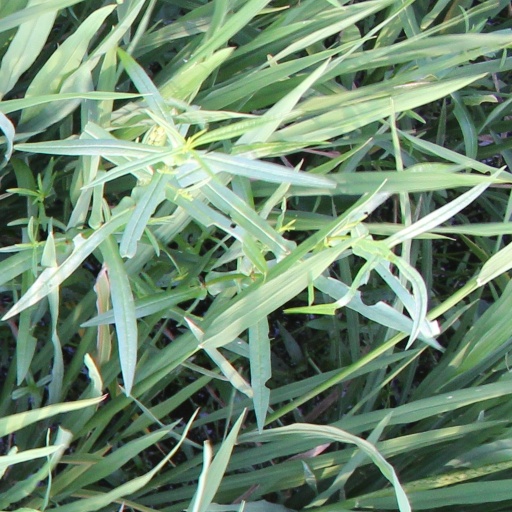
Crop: rice